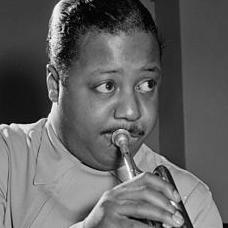
Age: 26